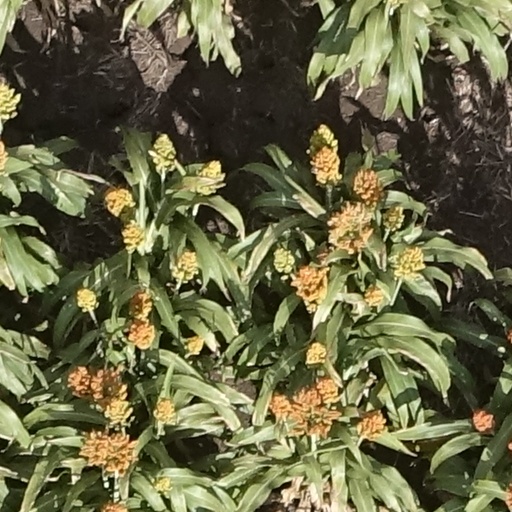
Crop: sorghum